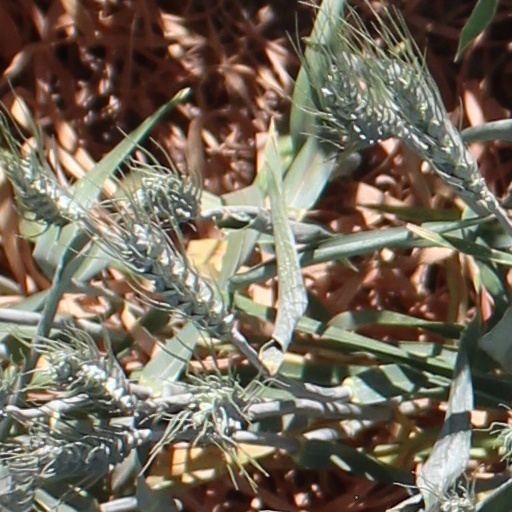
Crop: wheat